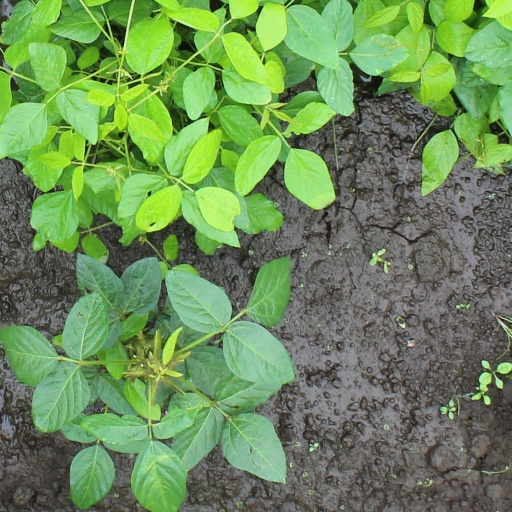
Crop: soybean